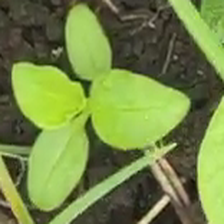
Weed species: Kena_(Commplina_benghalensio)